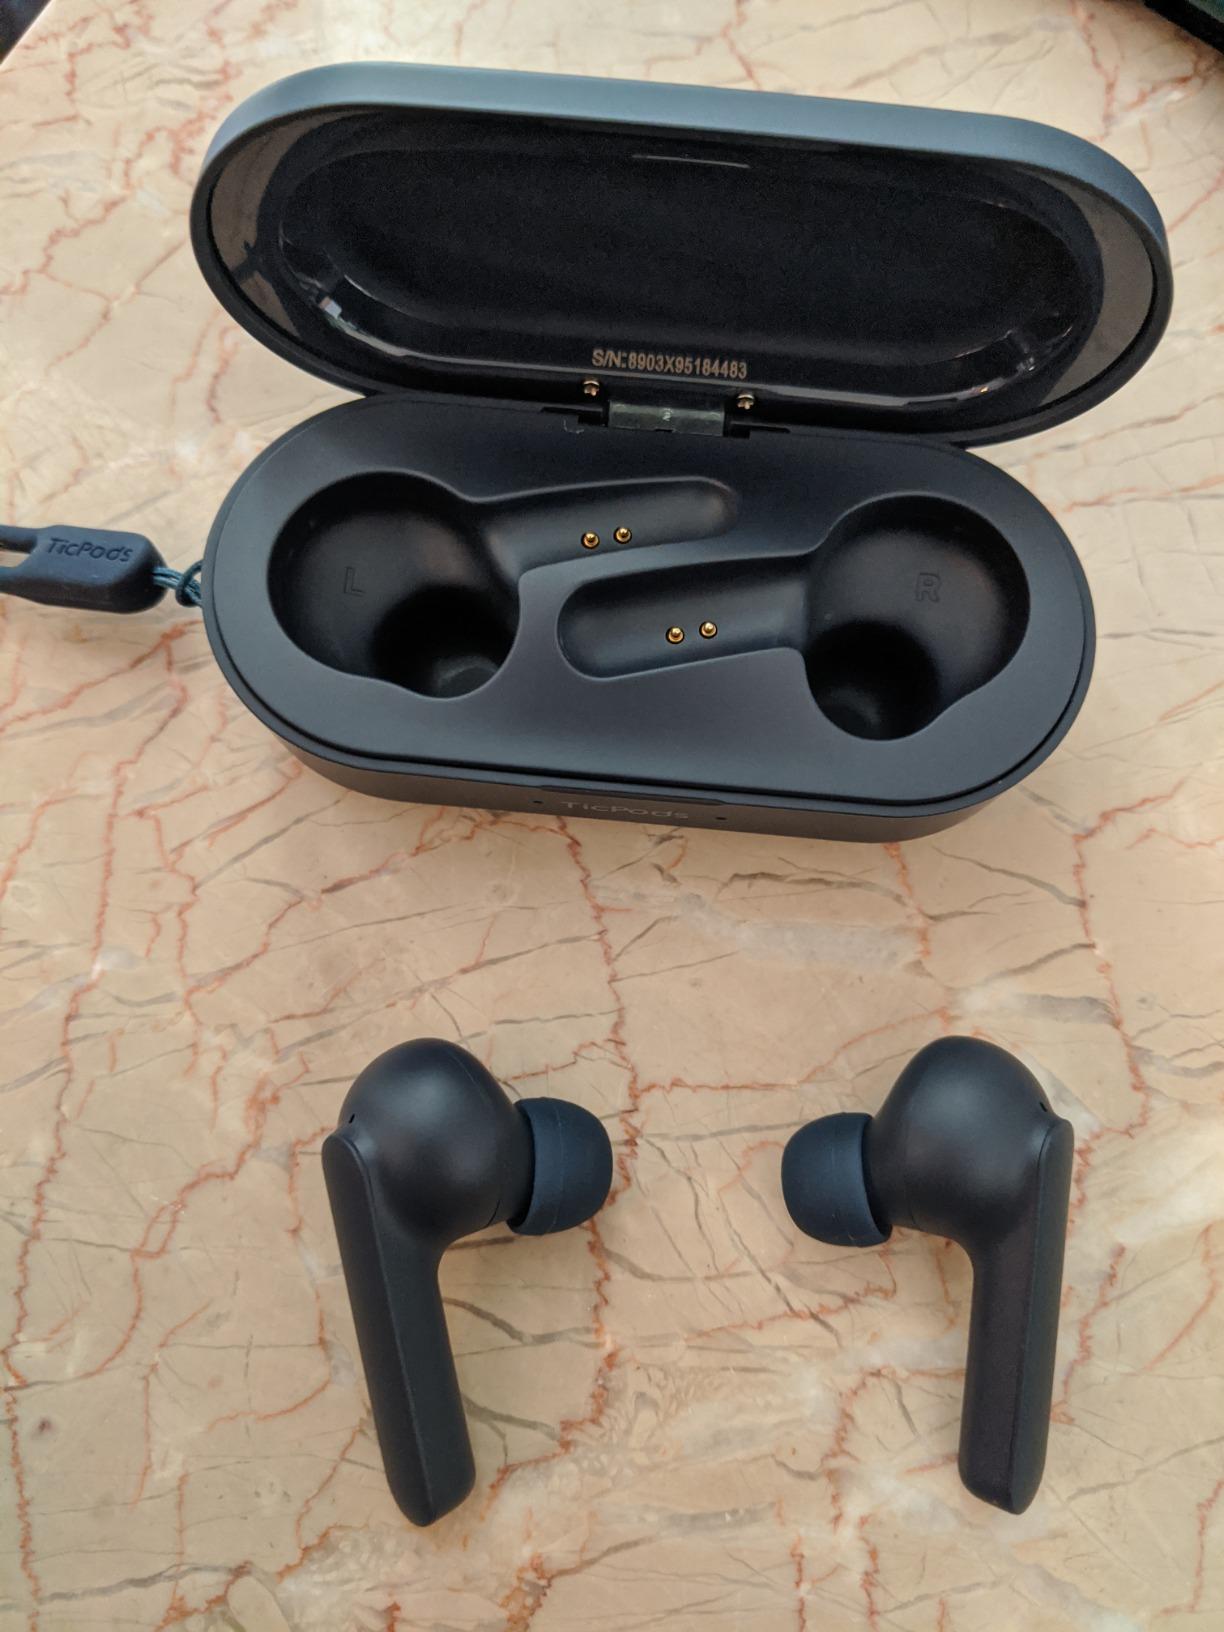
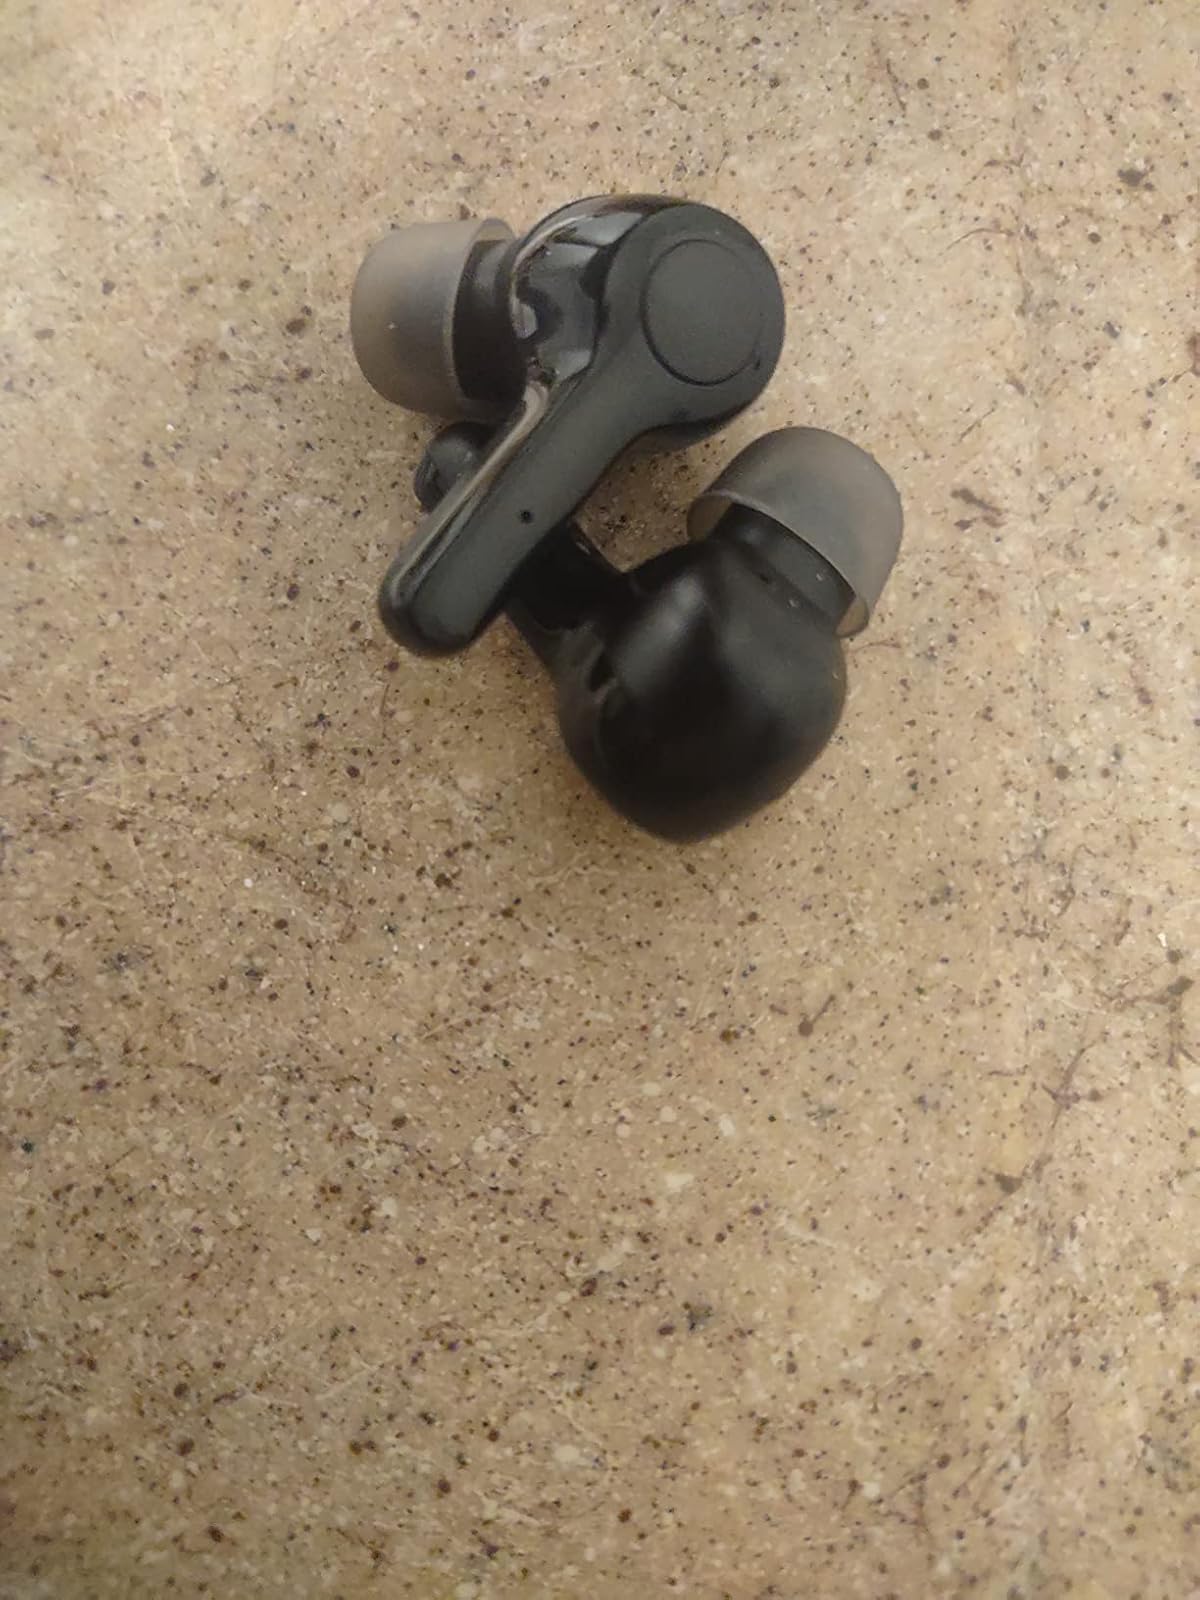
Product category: earbuds
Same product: no